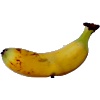
Label: Banana Lady Finger 1